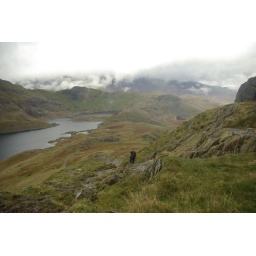
the short road back to the cafe,came from the mountains in the mist, and the long, rocky way round.